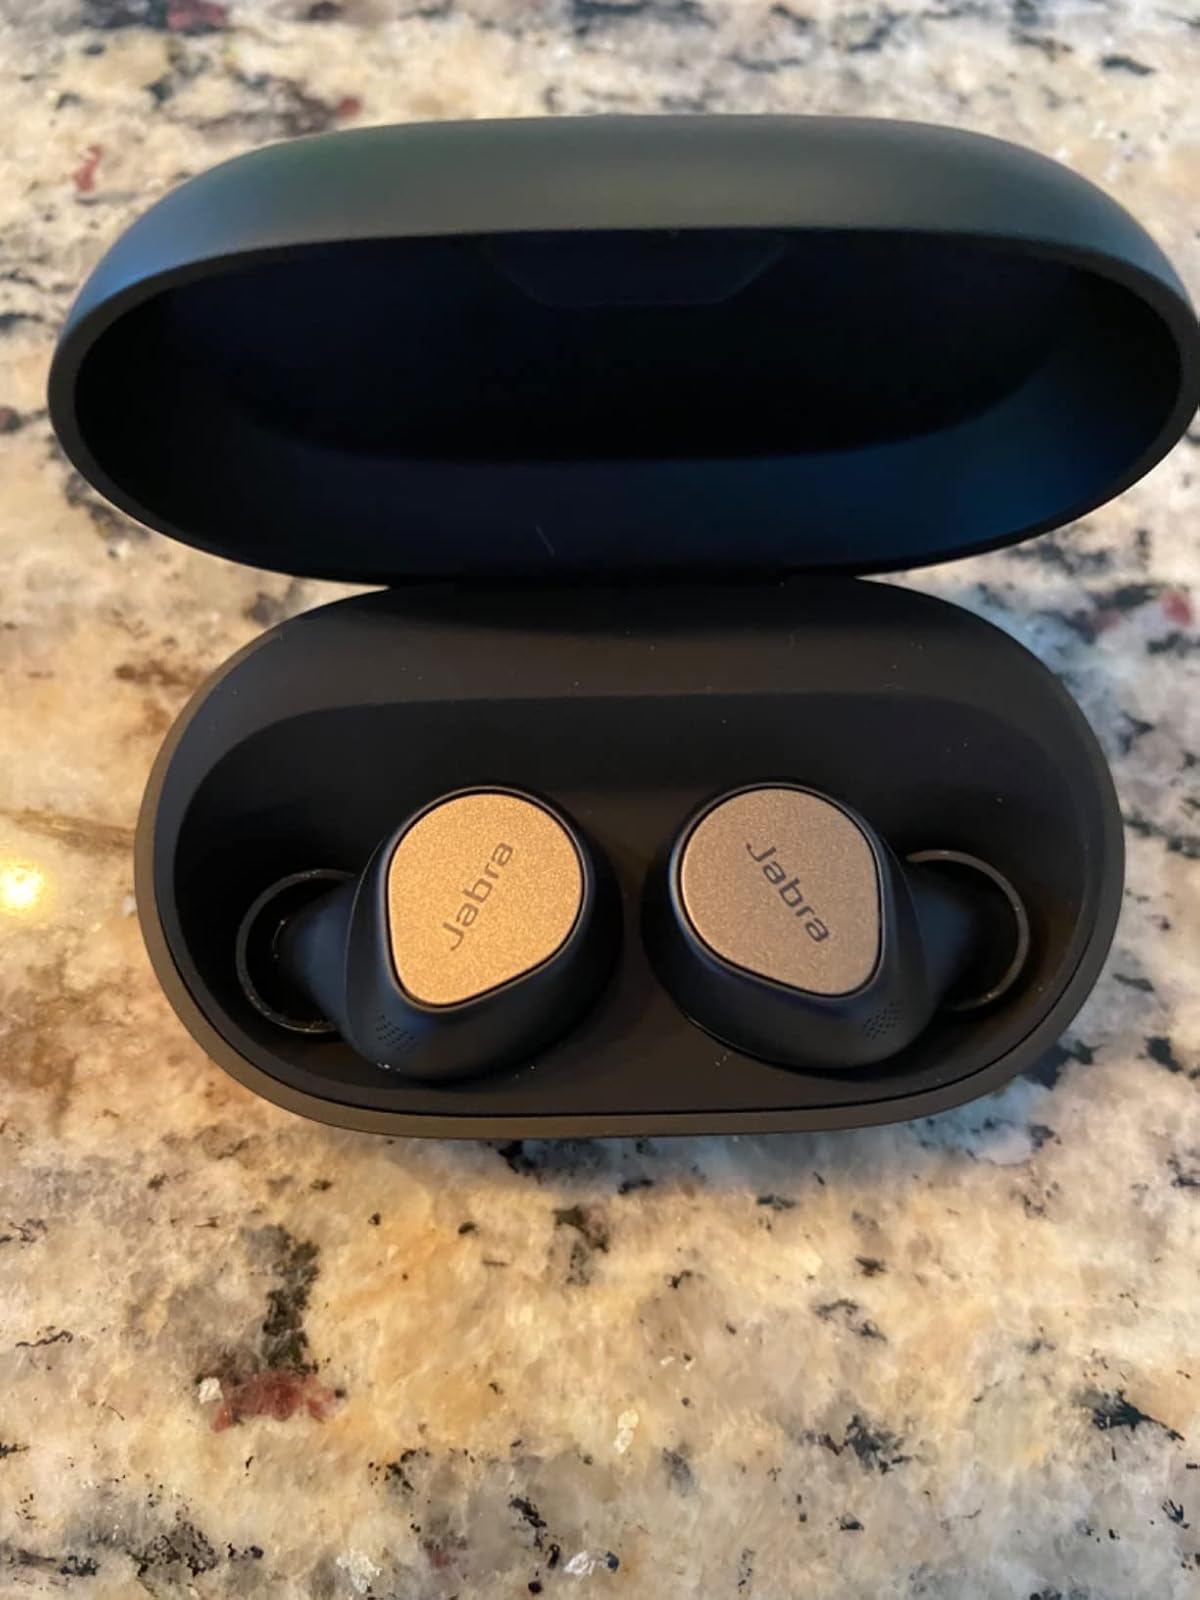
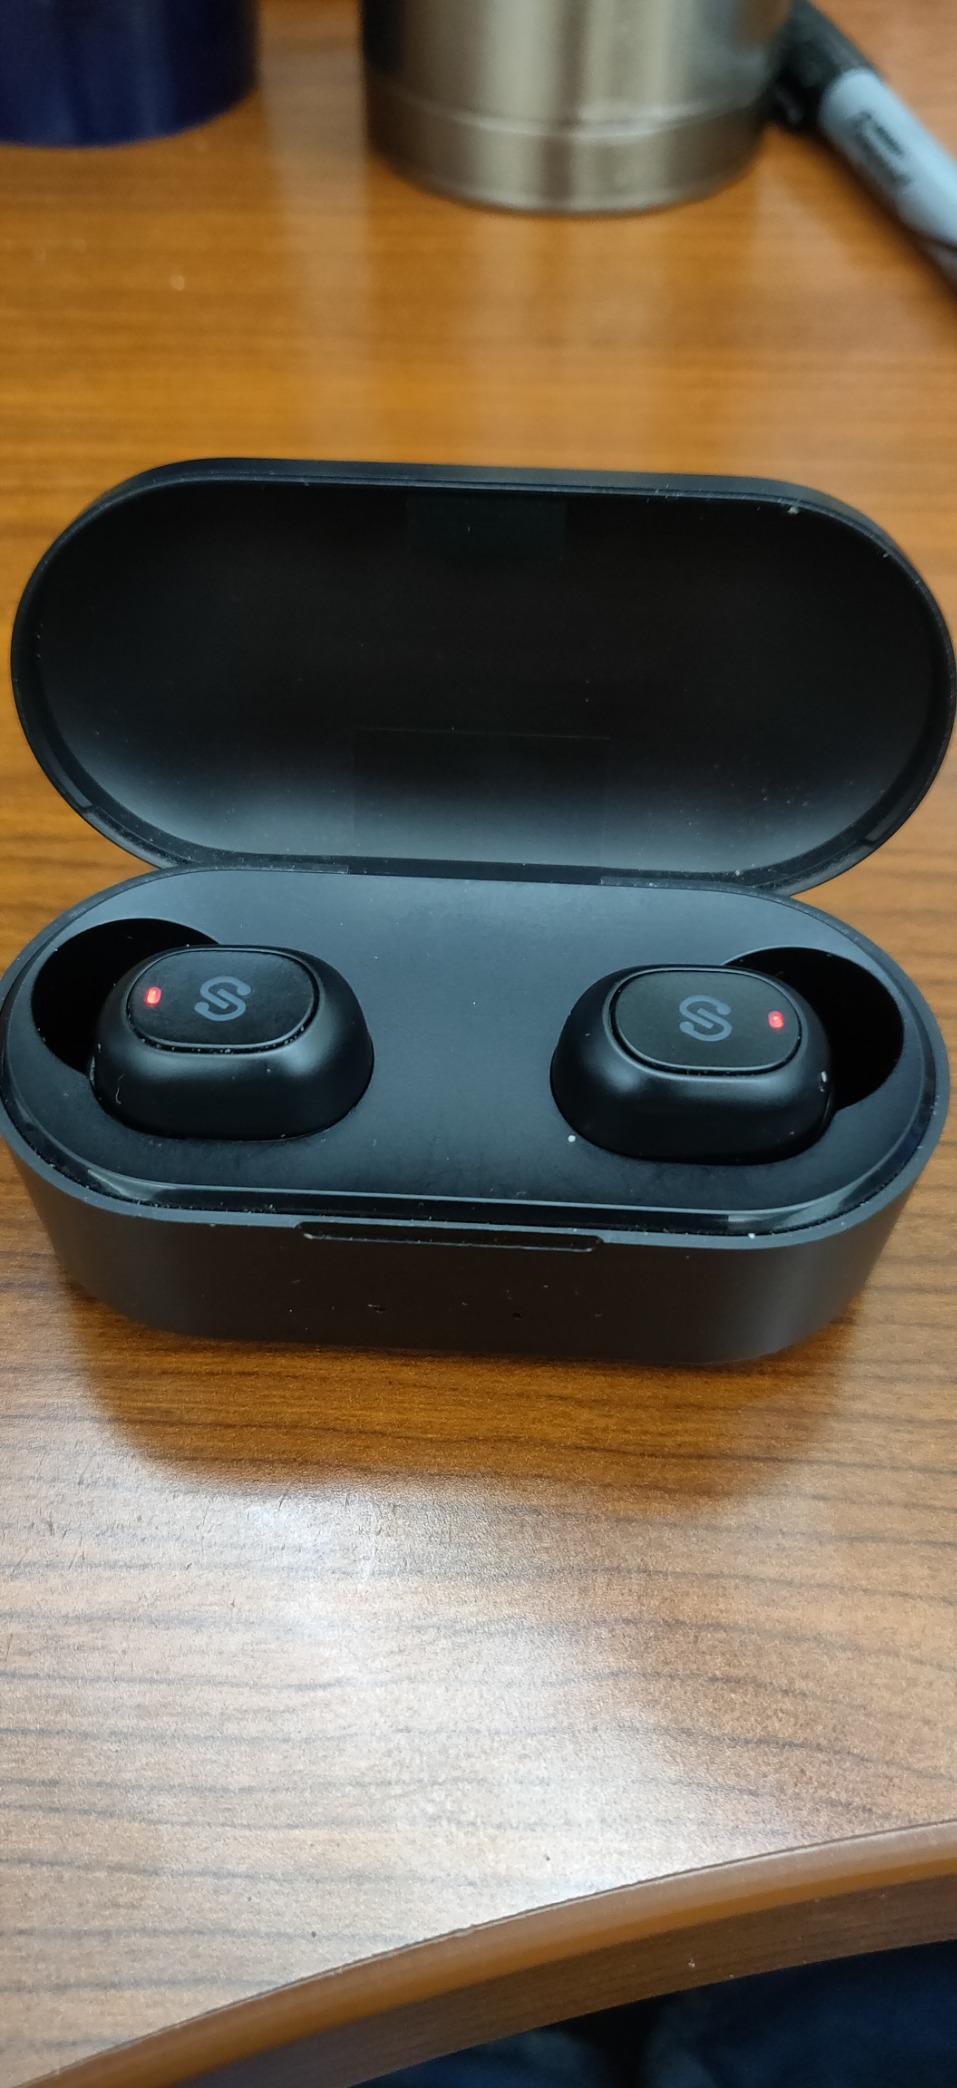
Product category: earbuds
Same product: no